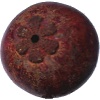
Label: Mangostan 1